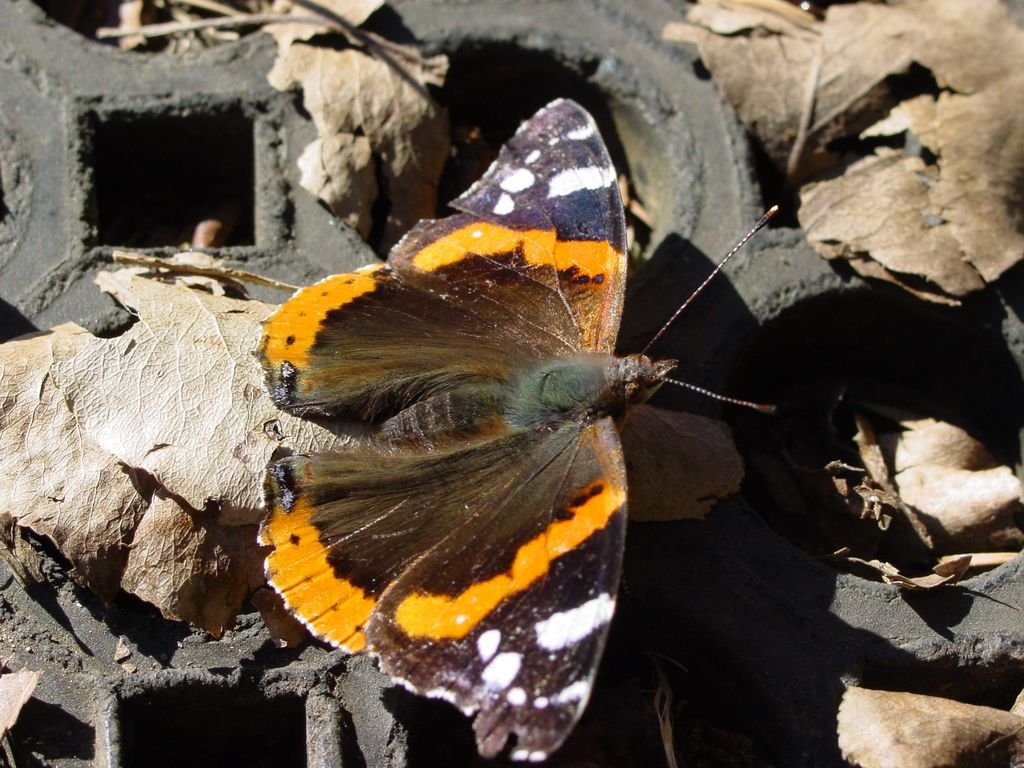
nature, wing, leaf, flower, animal, wildlife, insect, autumn, butterfly, yellow, fauna, invertebrate, macro photography, arthropod, pollinator, moths and butterflies